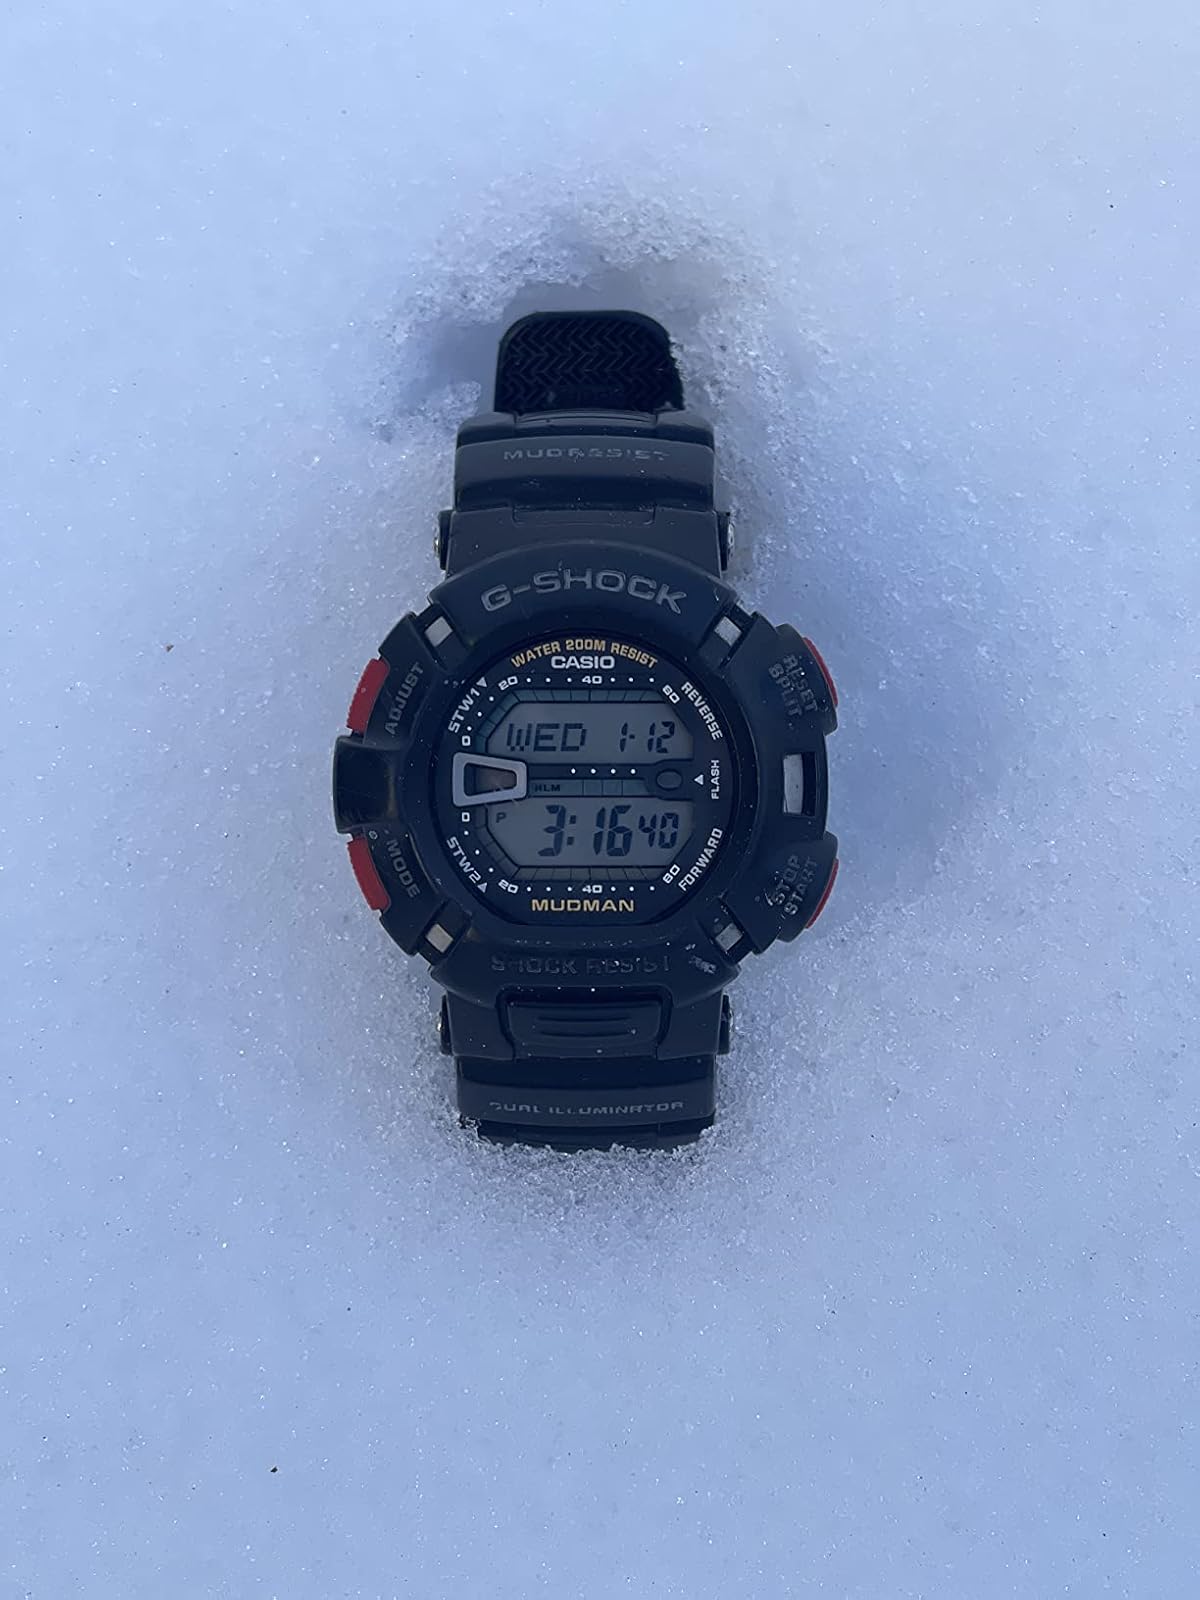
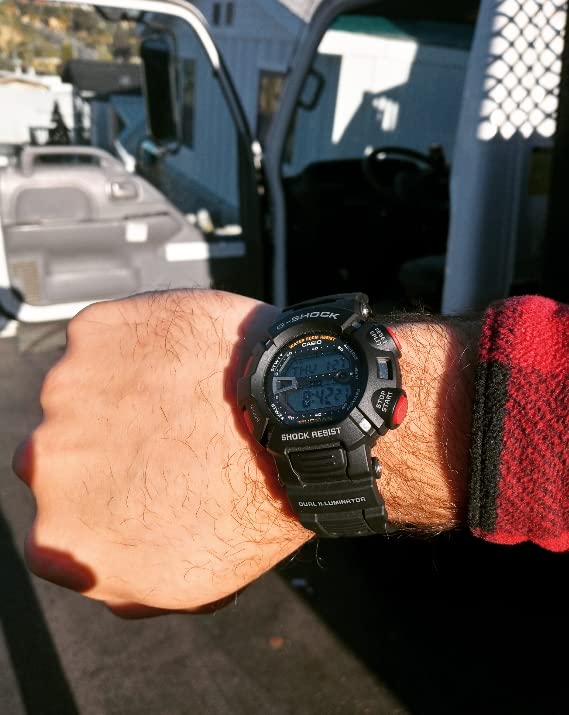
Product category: accessories_watch
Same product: yes